Wilbur Wood

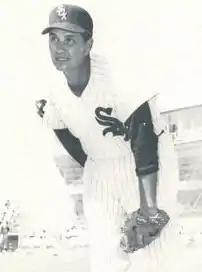
Veteran Hoyt Wilhelm helped Wood refine his knuckleball.

When Wood arrived at spring training with Chicago in 1967, manager Eddie Stanky immediately informed him he would be the ballclub's mop-up man. Wood realized he needed to make a change to prolong his career. Since high school, he had experimented with a knuckleball, and one of Chicago's relief pitchers was knuckleball specialist Hoyt Wilhelm, who would later be elected to the Hall of Fame. "I went to him right away and asked him if he would explain more to me about the knuckler," Wood said. Wilhelm showed the pitcher how to throw good knuckleballs consistently. "You either throw the knuckleball all of the time or not at all. It’s not an extra pitch," Wilhelm explained. Taking Wilhelm's advice, Wood's career took off, first as a relief pitcher, and then as a starting pitcher. With the White Sox, Wood became well known as a durable workhorse and was among the last pitchers to consistently throw well over 300 innings in a season.